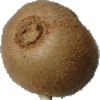
Label: kiwi